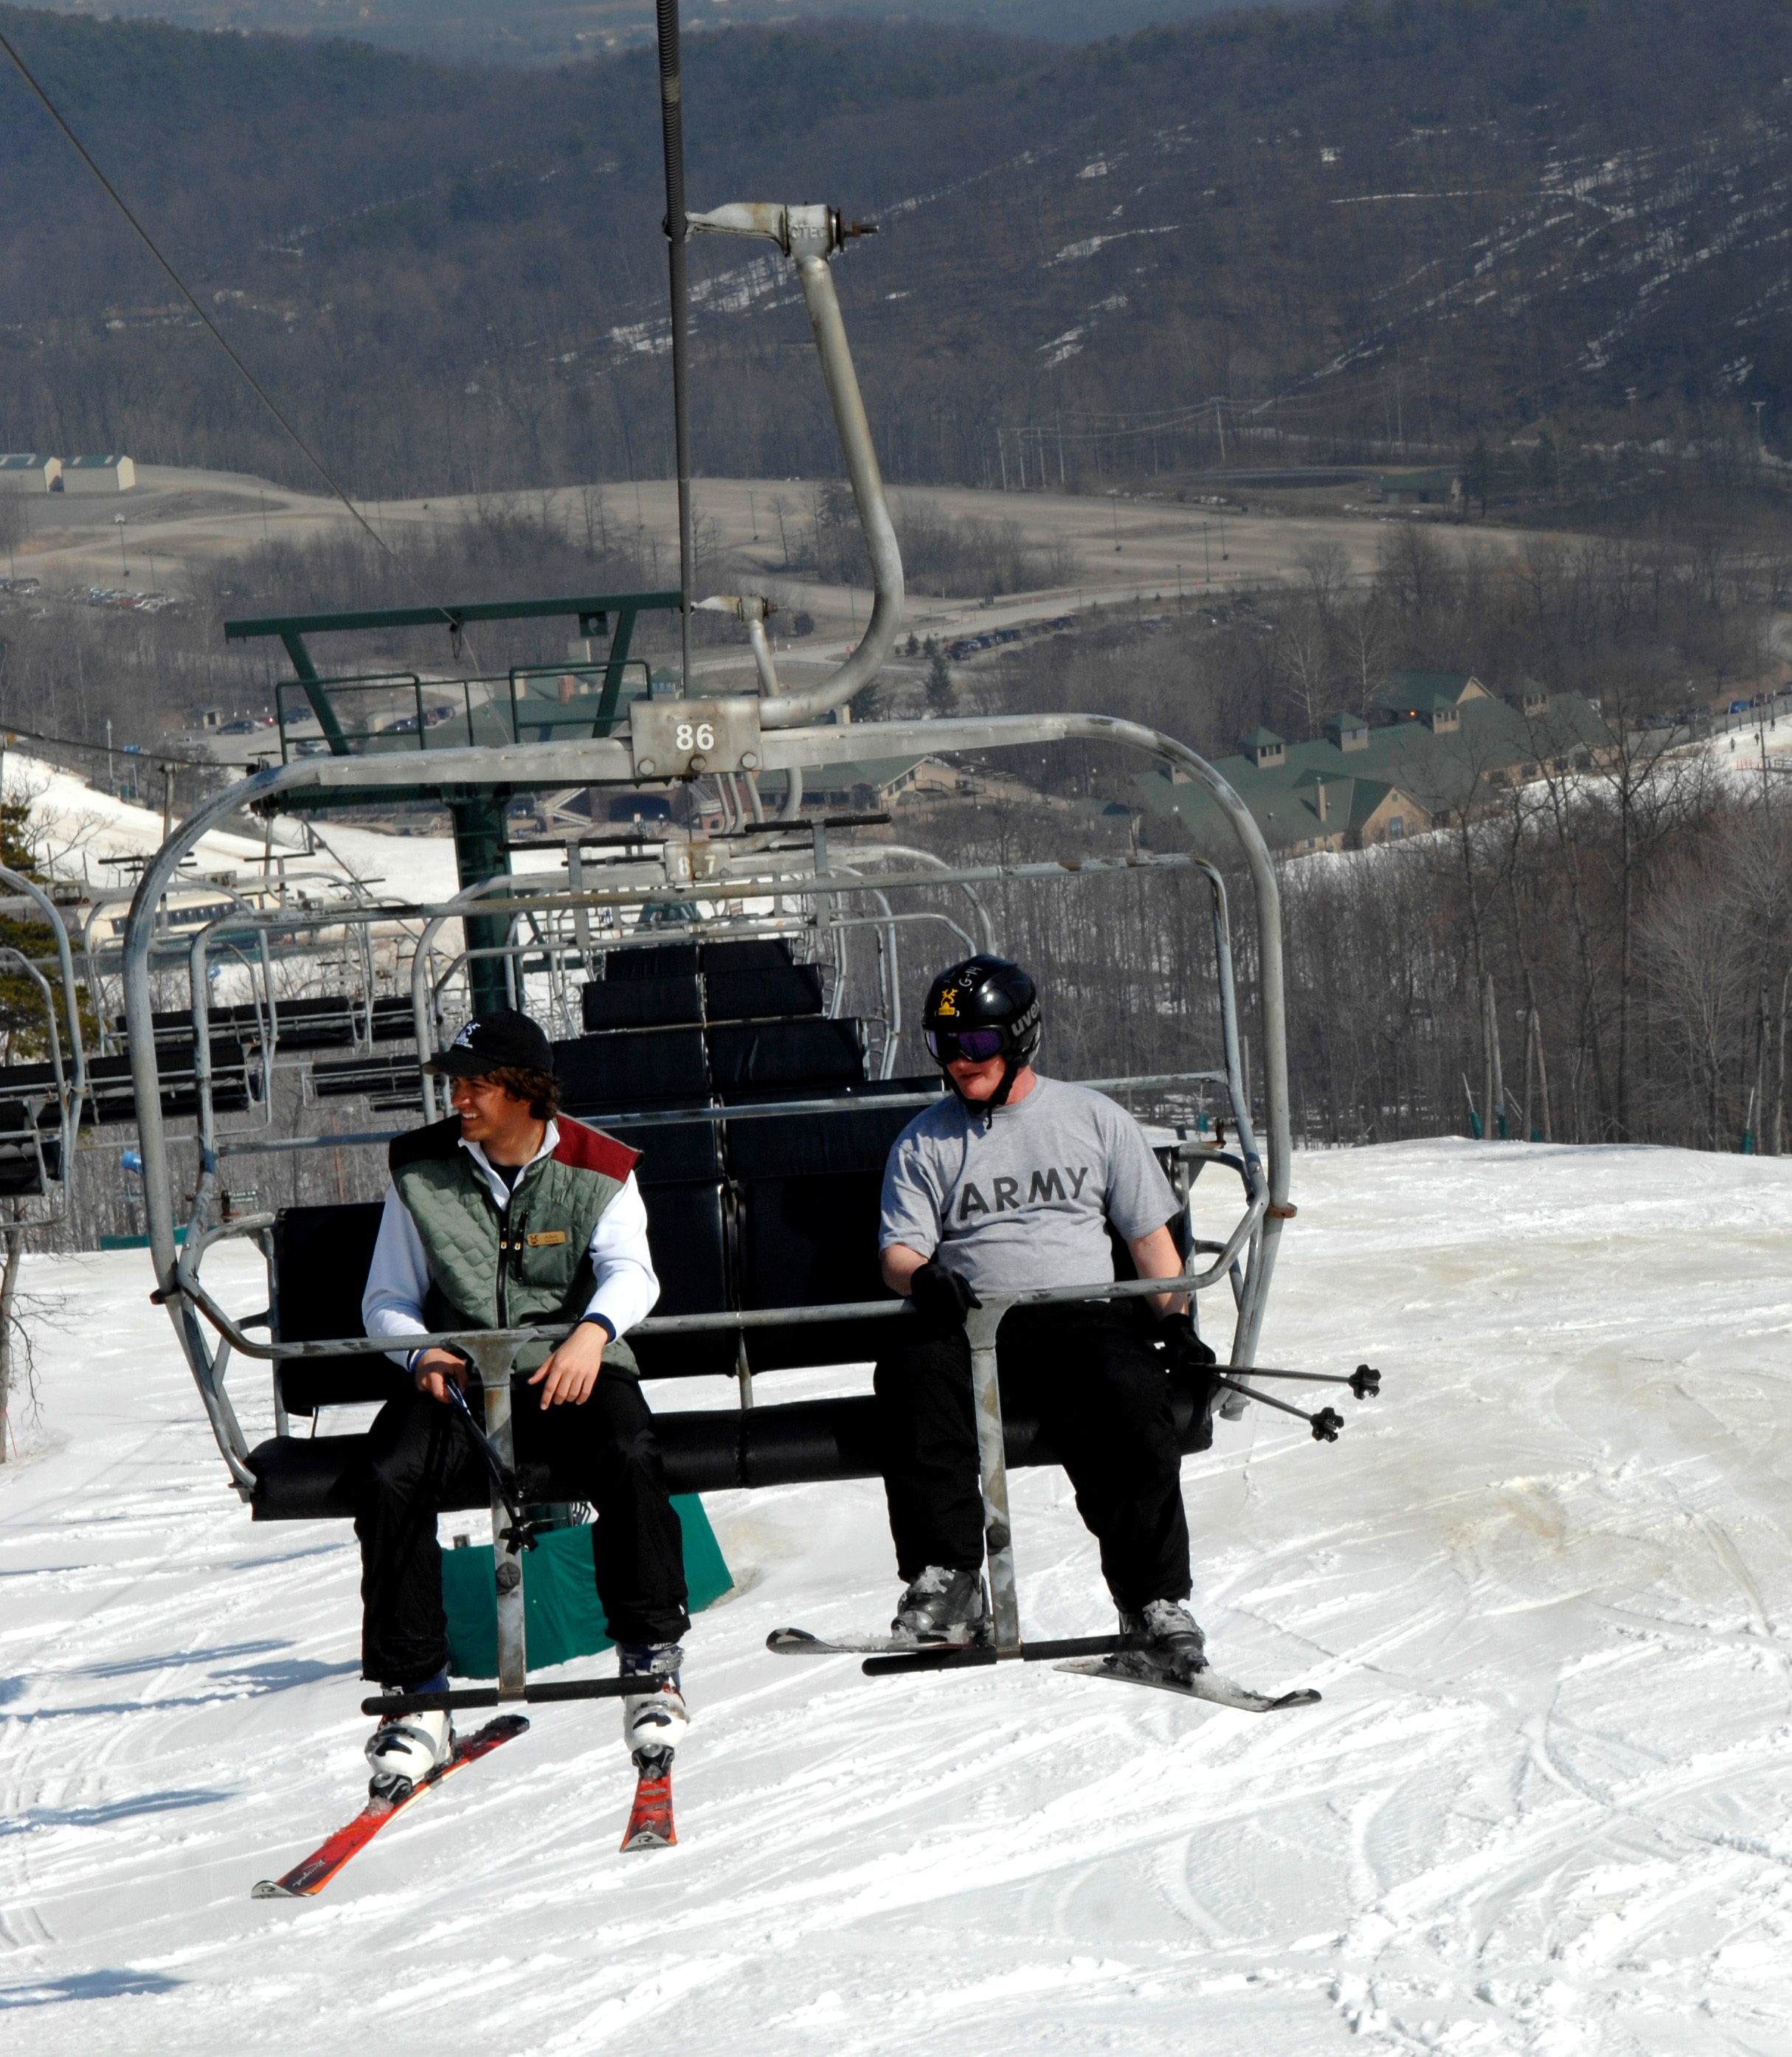
mountain, snow, winter, sport, cable, recreation, transport, equipment, alpine, skiing, winter sport, lift, sports, ski, piste, skiers, nordic skiing, ski equipment, bandy, ski cross